Hongō Station (Fukuoka)

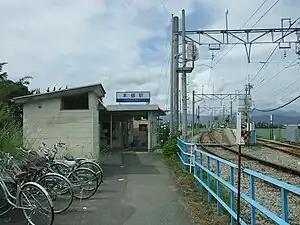
Station building

is a passenger railway station located in the town of Tachiarai, Fukuoka Prefecture, Japan. It is operated by the private transportation company Nishi-Nippon Railroad (NNR), and has station number A04.